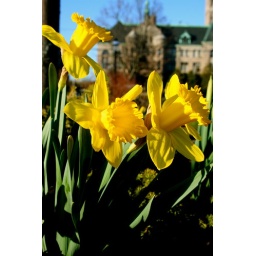
Three things I haven't seen in a long time: sunshine, spring flowers and blue skies.